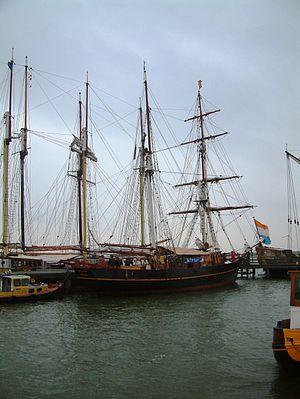
Le Tres Hombres est un brick-goélette néerlandais relancé en 2009 sur la base d'un démineur allemand de 1943.